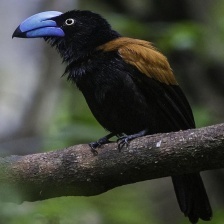
Species: HELMET VANGA
Scientific name: EURYCEROS PREVOSTII